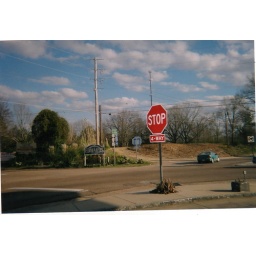
The stop sign in a little town where we made a road stop for gas and supplies.